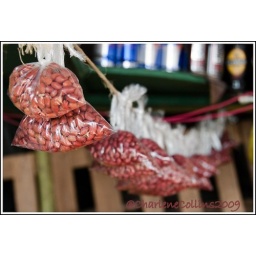
Bought 2 bottles of ice cold water from this stall along the seaside in the town